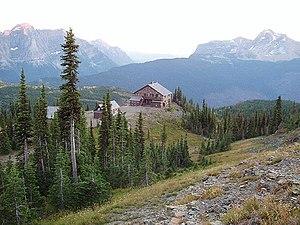
Le Granite Park Chalet est un chalet-hôtel situé au cœur du parc national de Glacier dans l'État du Montana, aux États-Unis.
Les Great Northern Railway Buildings sont des bâtiments formant un district historique dans les comtés de Flathead et Glacier, dans le Montana, aux États-Unis. Composé d'édifices à vocation hôtelière construits au début du XXᵉ siècle par le Great Northern Railway dans le parc national de Glacier ou à proximité, ce district est inscrit au Registre national des lieux historiques et classé National Historic Landmark depuis le 28 mai 1987.